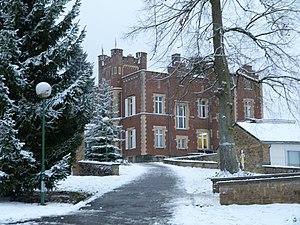
Le Castel à Messancy